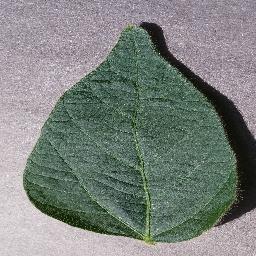
Label: Soybean___healthy